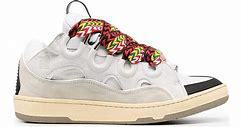
Brand: Lanvin
Model: Curb